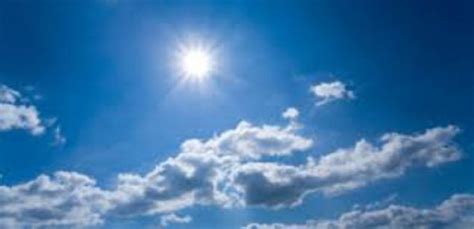
Weather: sun or clear